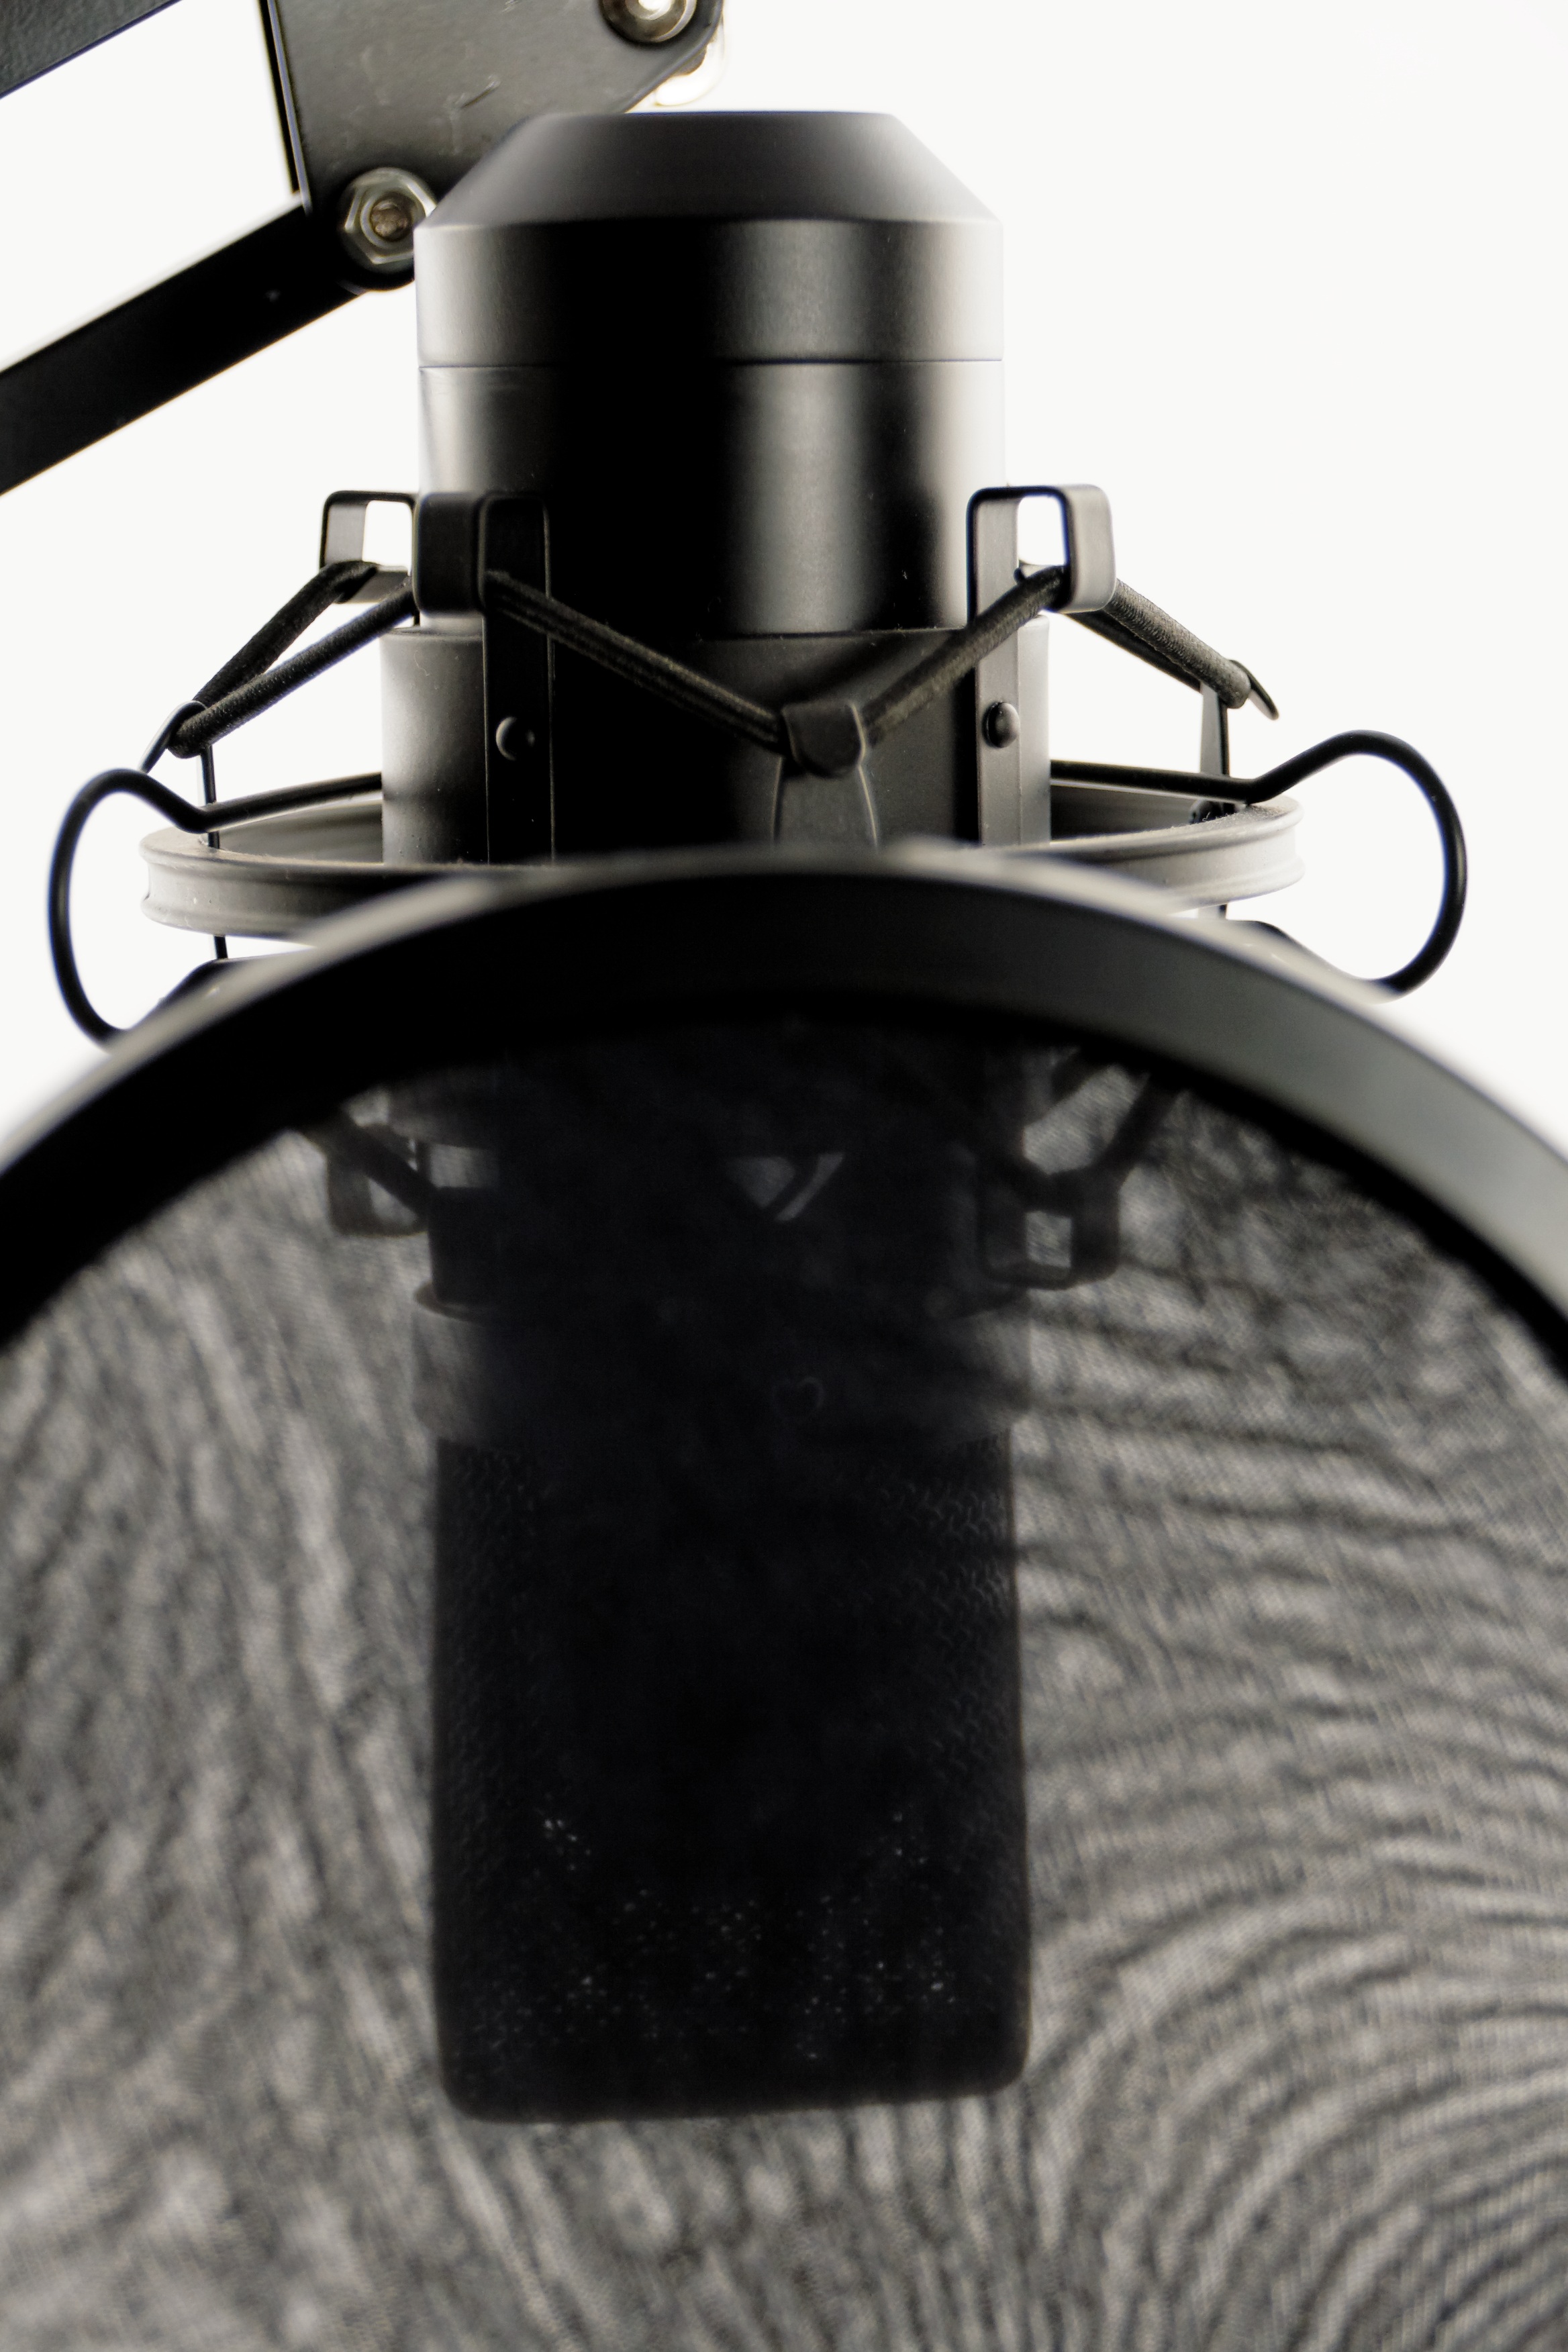
microphone, studio, lighting, radio, recording, audio, light fixture, records, music studio, sound studio, vocal microphone, presenter, audio equipment, moderation, popscreen